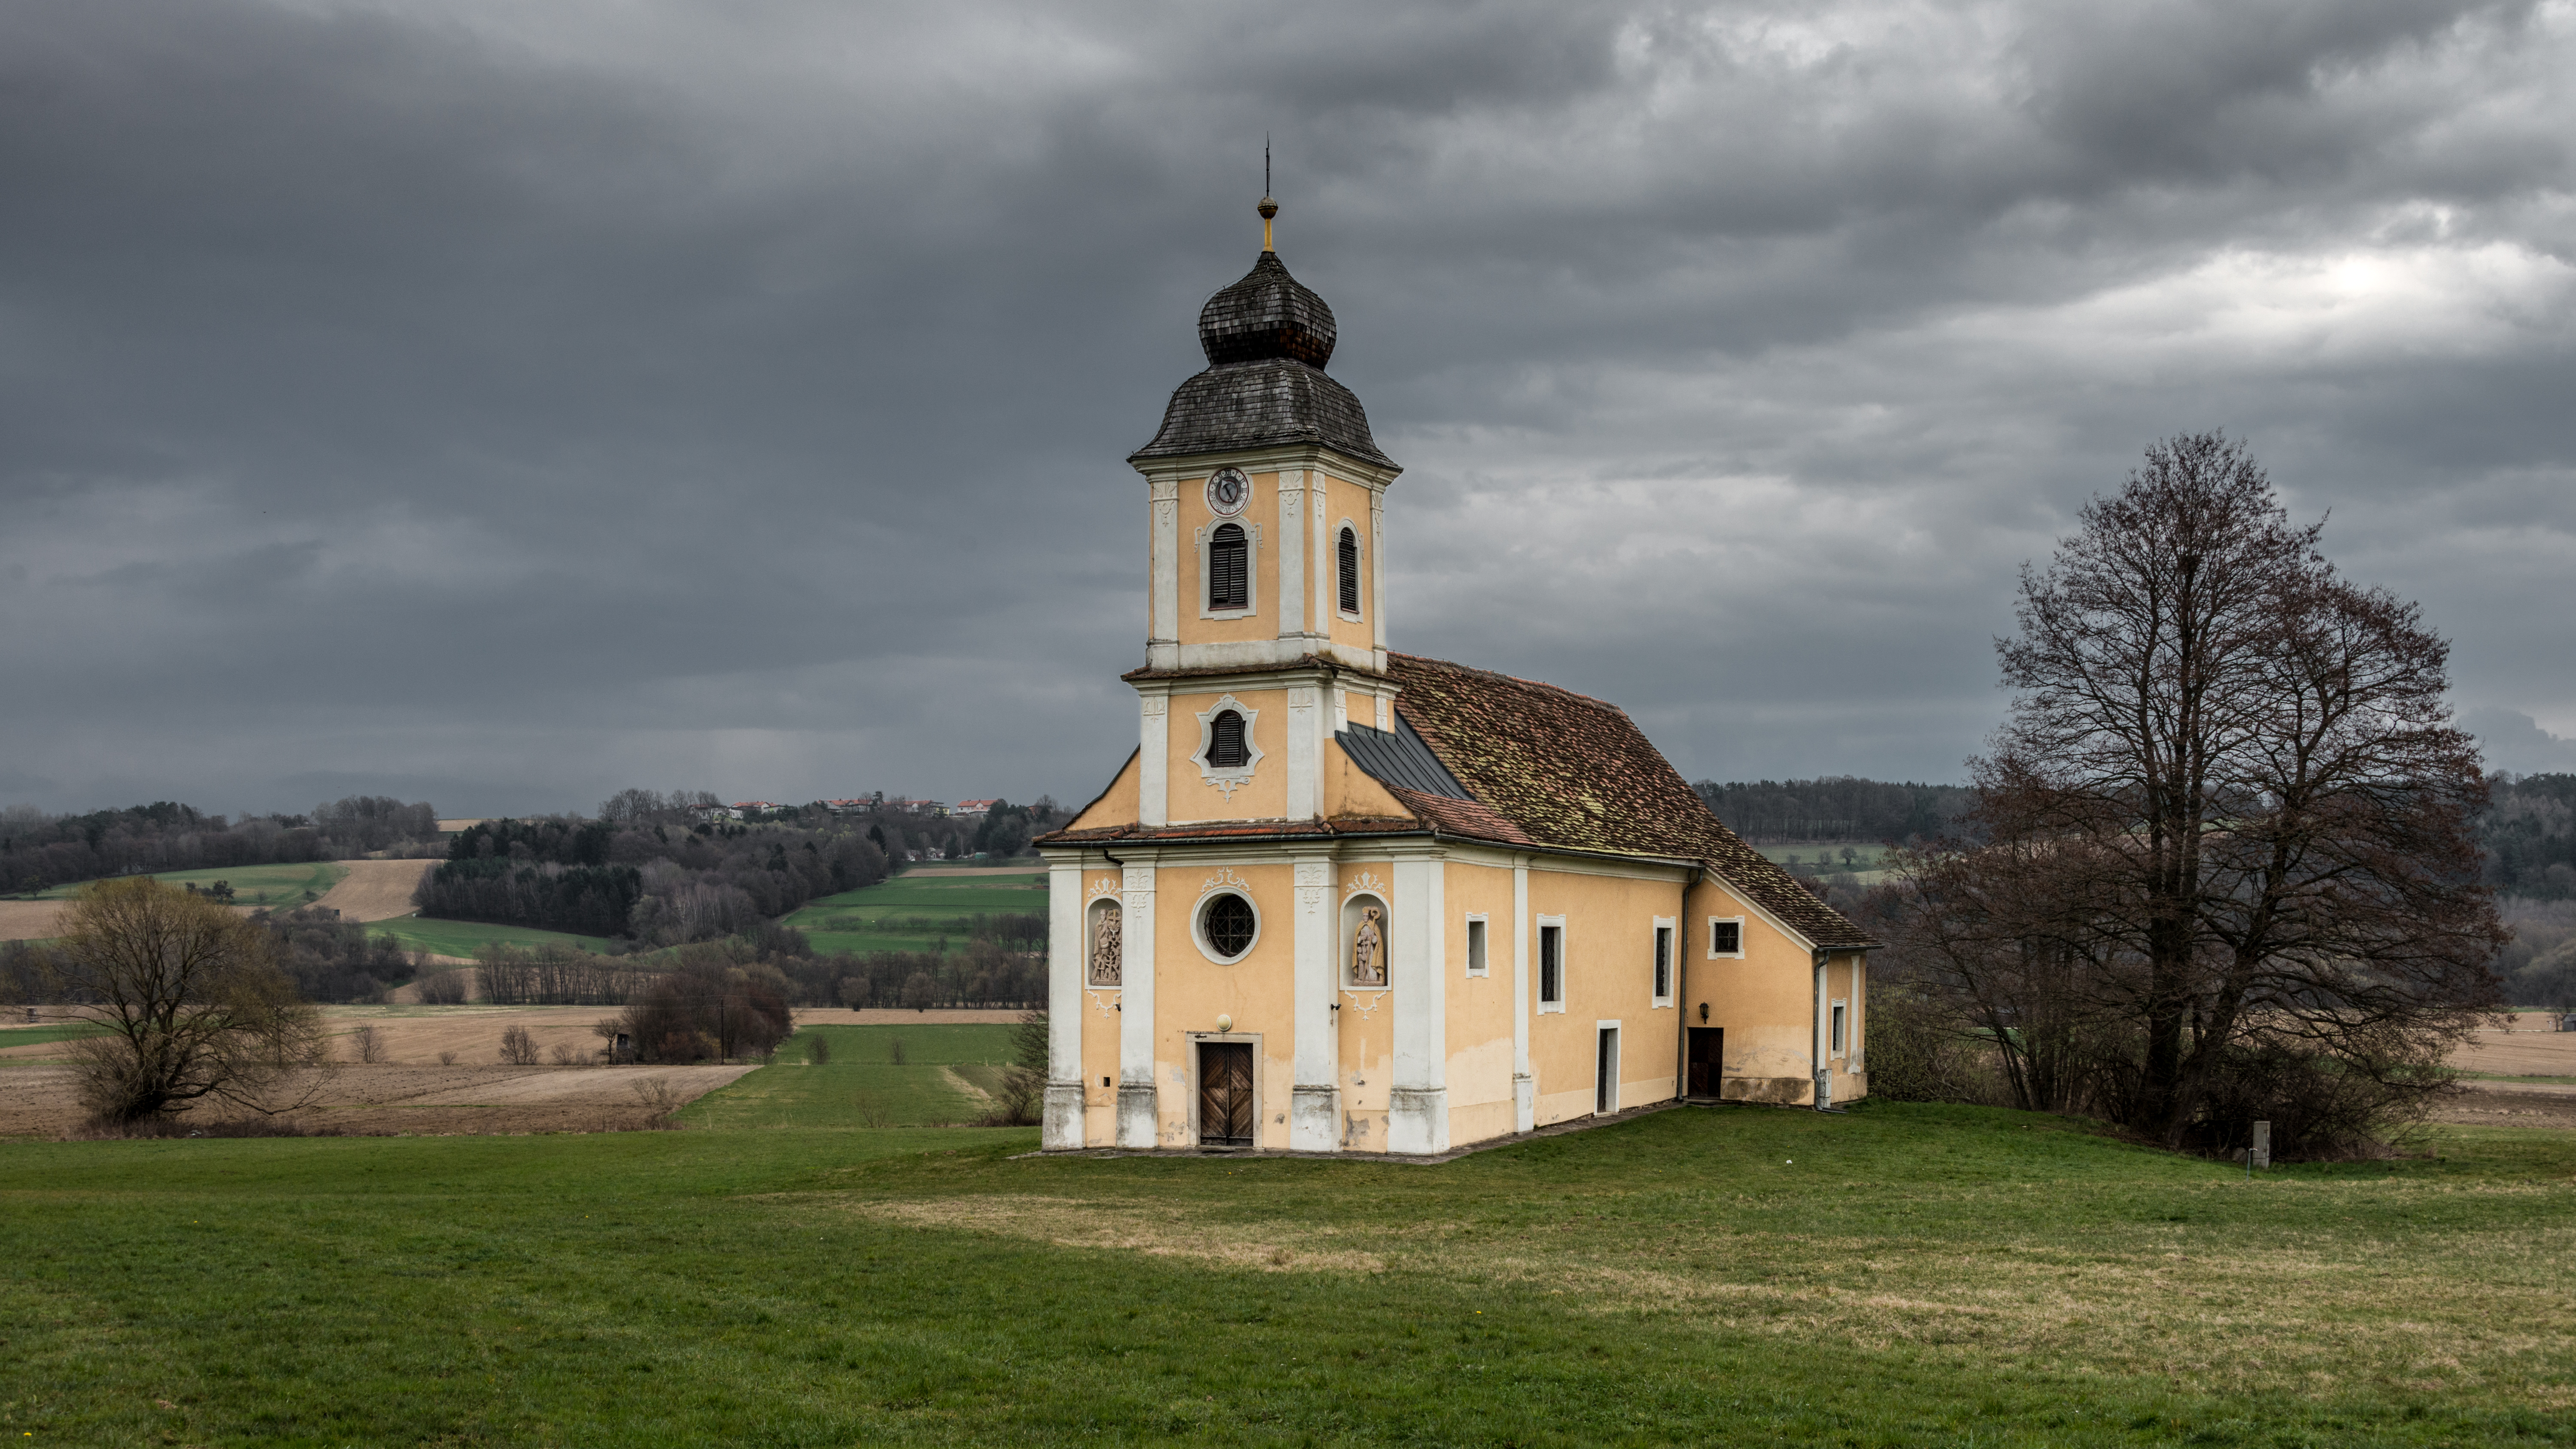
outdoor, architecture, building, chateau, tower, church, chapel, place of worship, clouds, monastery, estate, at, steiermark, osterreich, rural area, lafnitz, sanktilgen, gemeindelafnitz, st gydiusinderhaid, spanish missions in california